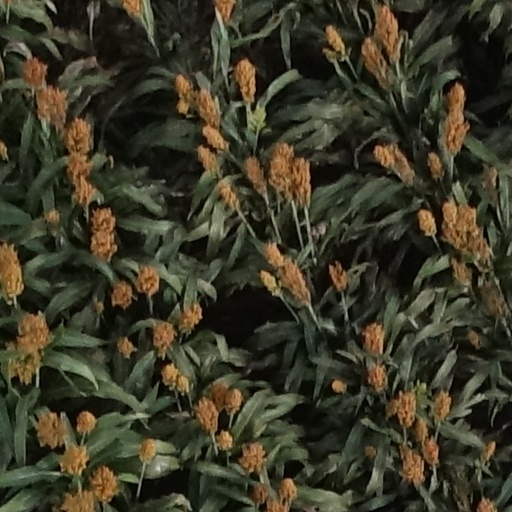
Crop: sorghum